Chinese University of Hong Kong

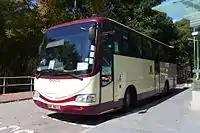
A shuttle bus operated by the Transport Office of CUHK

Colleges are designed as communities with their own hostels, dining halls, and other facilities. Students receive pastoral care and whole-person education, including formal and non-formal general education by means of close interaction with teachers and peers, and in some colleges, assemblies and final-year projects. Colleges promote extracurricular social and athletic activities with an aim of building camaraderie among students. This focus on 'student orientated teaching'education through both formal teaching and student empowermentdistinguishes CUHK from other universities in the territory.